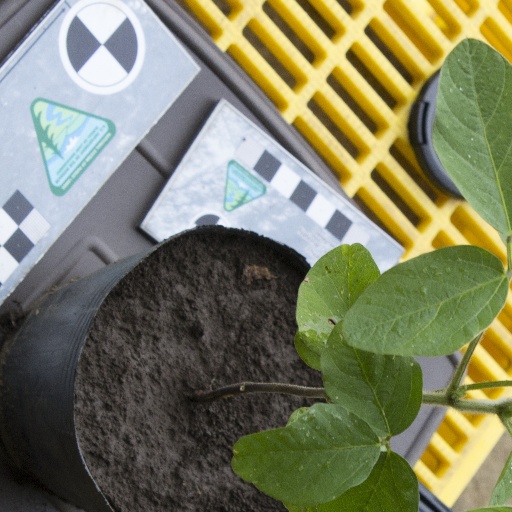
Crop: soybean